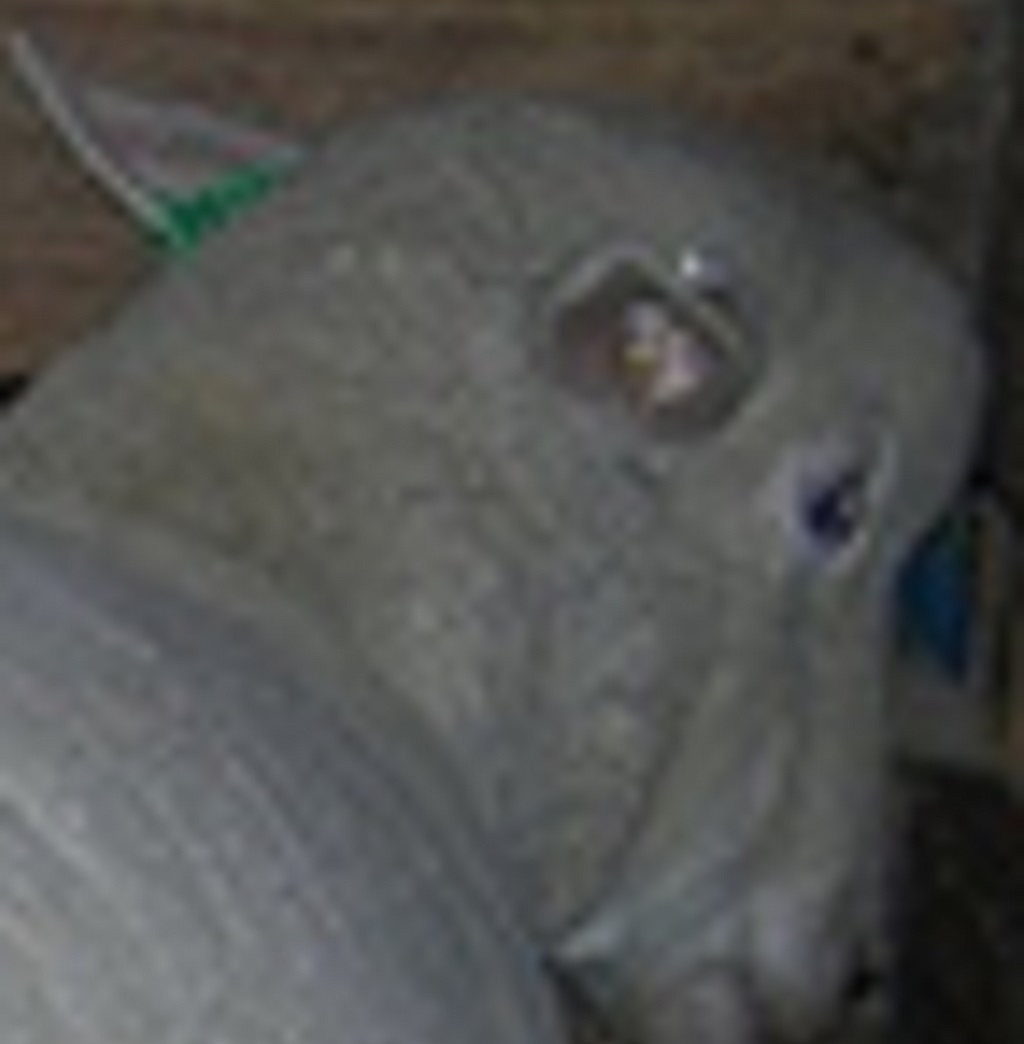
Label: pain